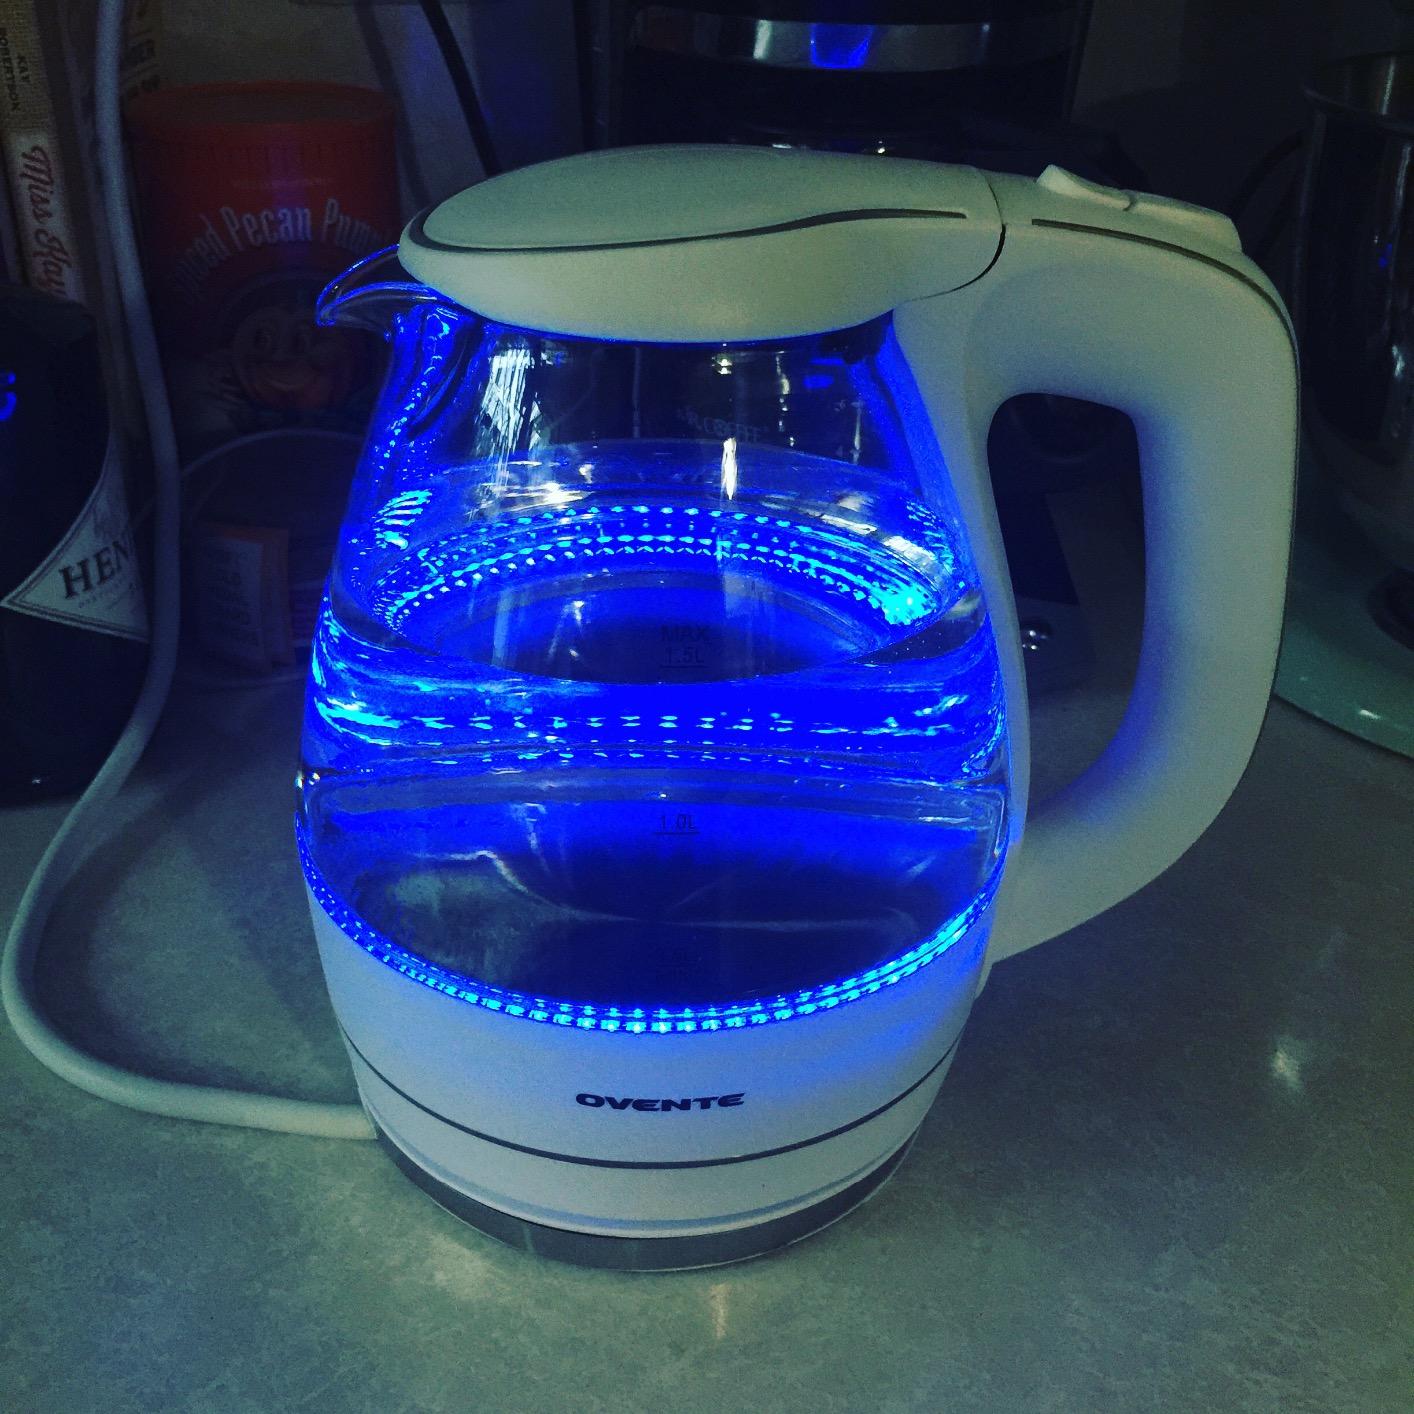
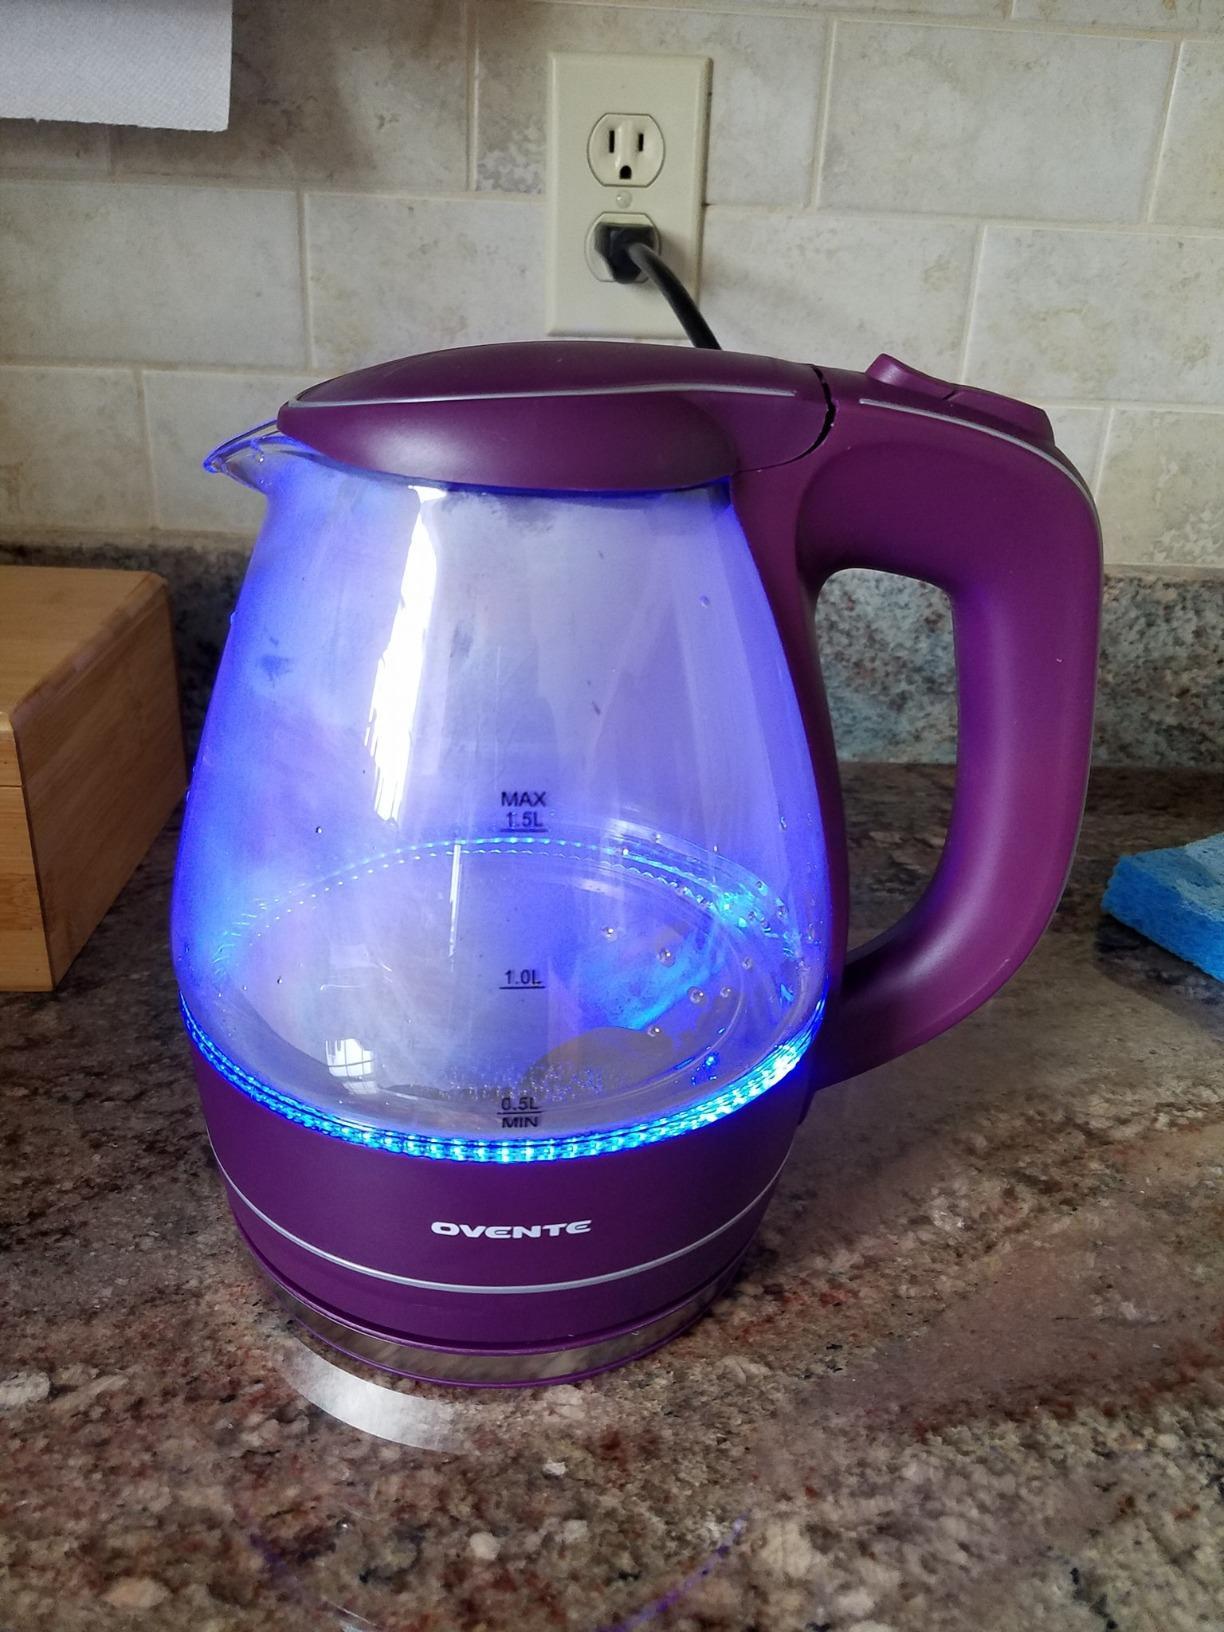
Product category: items_kettle
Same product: no